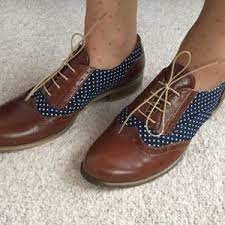
Label: Brogue